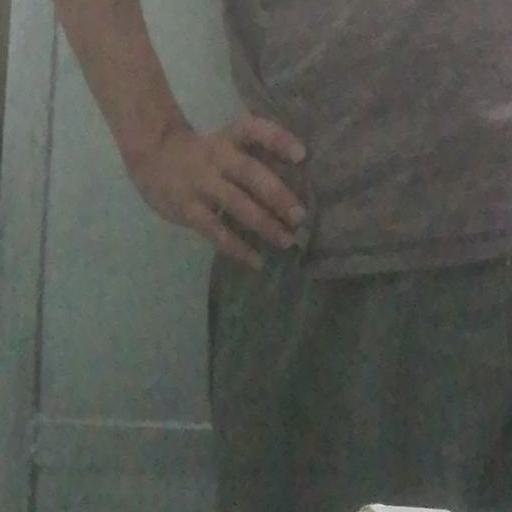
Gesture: no_gesture